James Wan

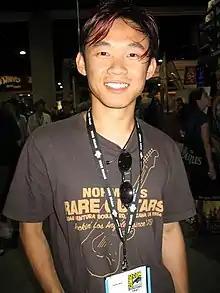
Wan at 2007 San Diego Comic-Con

In 2007, Wan directed two featured films. The first was the horror film "Dead Silence", which was the result of advice from Wan and Whannell's agent at the time; Wan and Whannell have since stated that the film was a negative experience for them. "Dead Silence" featured Australian actor Ryan Kwanten and is based on the premise of a legend, whereby the ghost of a ventriloquist, Mary Shaw, removes the tongue of any person who screams in its presence. Rather than a gore movie, Wan described the film as "a creepy doll movie. It's in the spirit of those old "Twilight Zone" episodes or Hammer Horror Films. Very old-school." The film grossed over $22 million against a production budget of $20 million. It received negative reviews from critics.